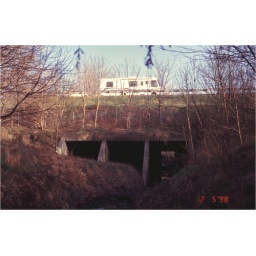
Filled culverts under a highway bridge